Ahmed Ahmedov

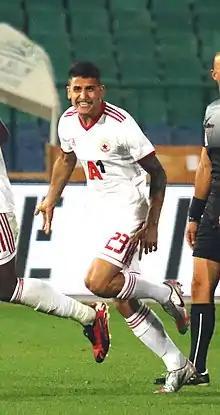

Ahmed Yalmazov Ahmedov (born 4 March 1995) is a Bulgarian professional footballer who plays as a striker for J1 League club Shimizu S-Pulse and the Bulgaria national team.